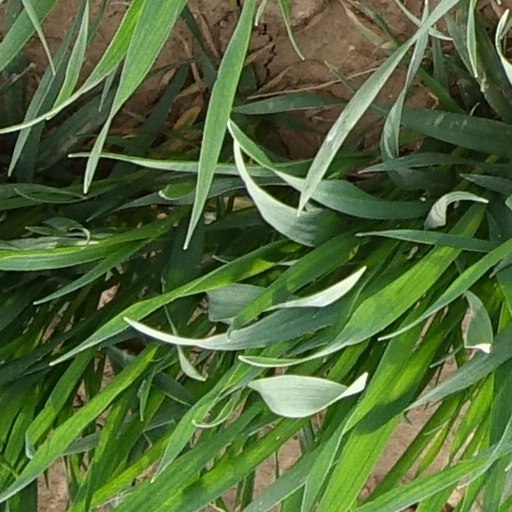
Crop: wheat